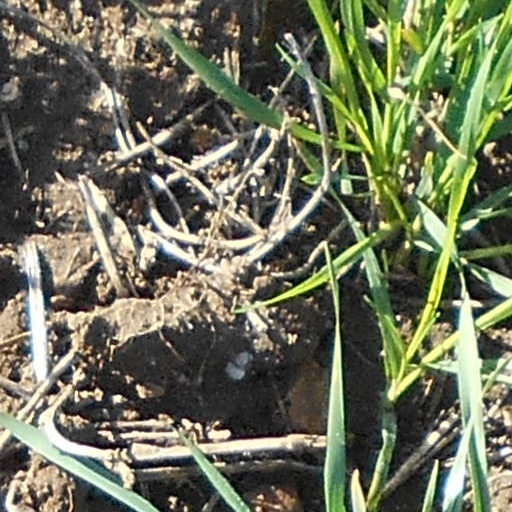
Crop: wheat